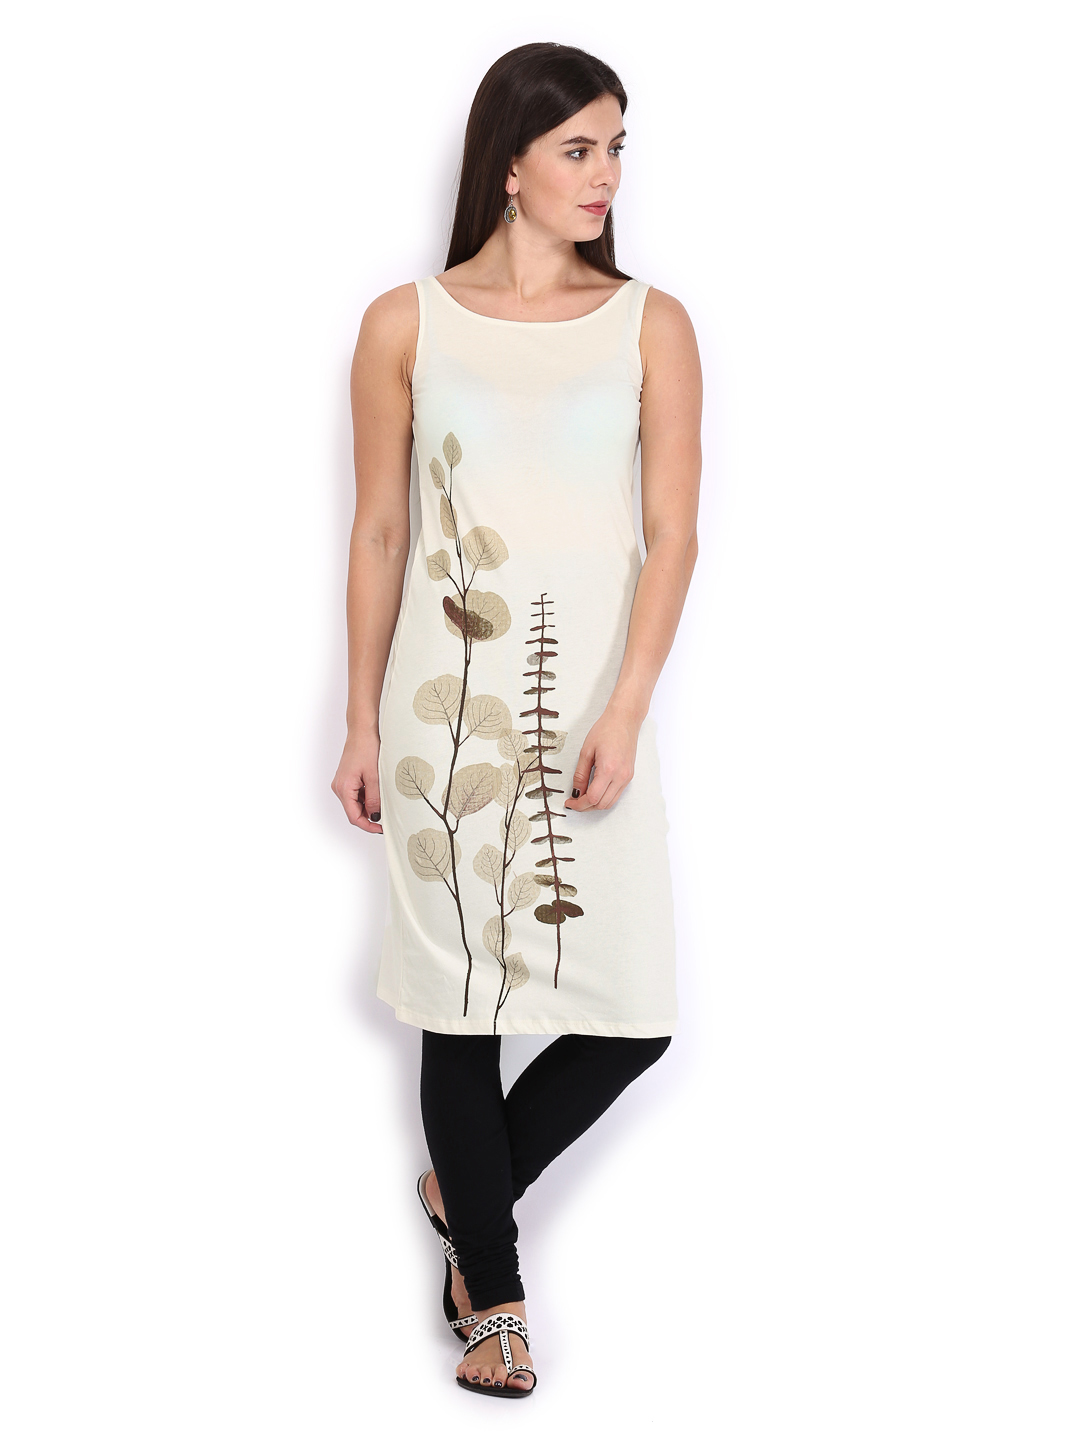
W Women White Printed Kurta
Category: Apparel / Topwear / Kurtas
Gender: Women
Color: White
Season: Summer 2012
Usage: Ethnic